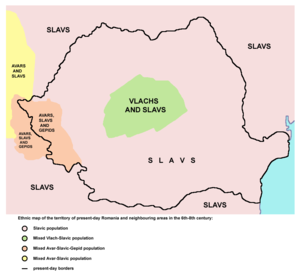
Le terme Roumains a plusieurs acceptions. Il peut désigner les citoyens de la Roumanie et eux seuls, quelles que soient leurs langues ou leur cultures. Le terme peut aussi désigner les Roumains au sens d'ethnie, qu'ils vivent en Roumanie, en Moldavie, dans d'autres pays ou qu'ils fassent partie de la diaspora. Les Roumains au sens d'ethnie, ainsi que les différentes minorités nationales, sont donc considérés comme des Roumains selon la définition considérée.
L’origine des roumanophones et même leur définition actuelle sont sujets, dans les sciences historiques, humaines et linguistiques, à des controverses découlant de deux problématiques :